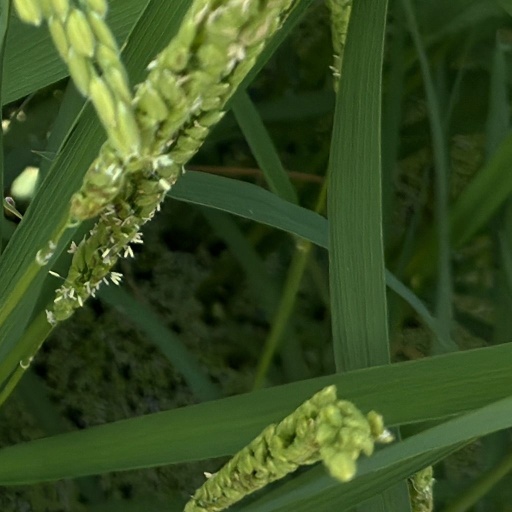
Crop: rice